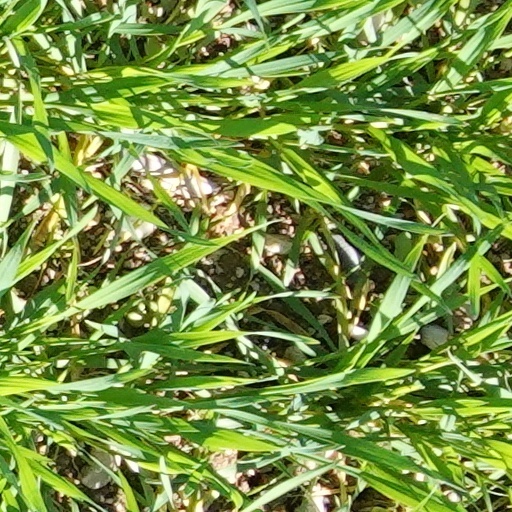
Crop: wheat